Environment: real
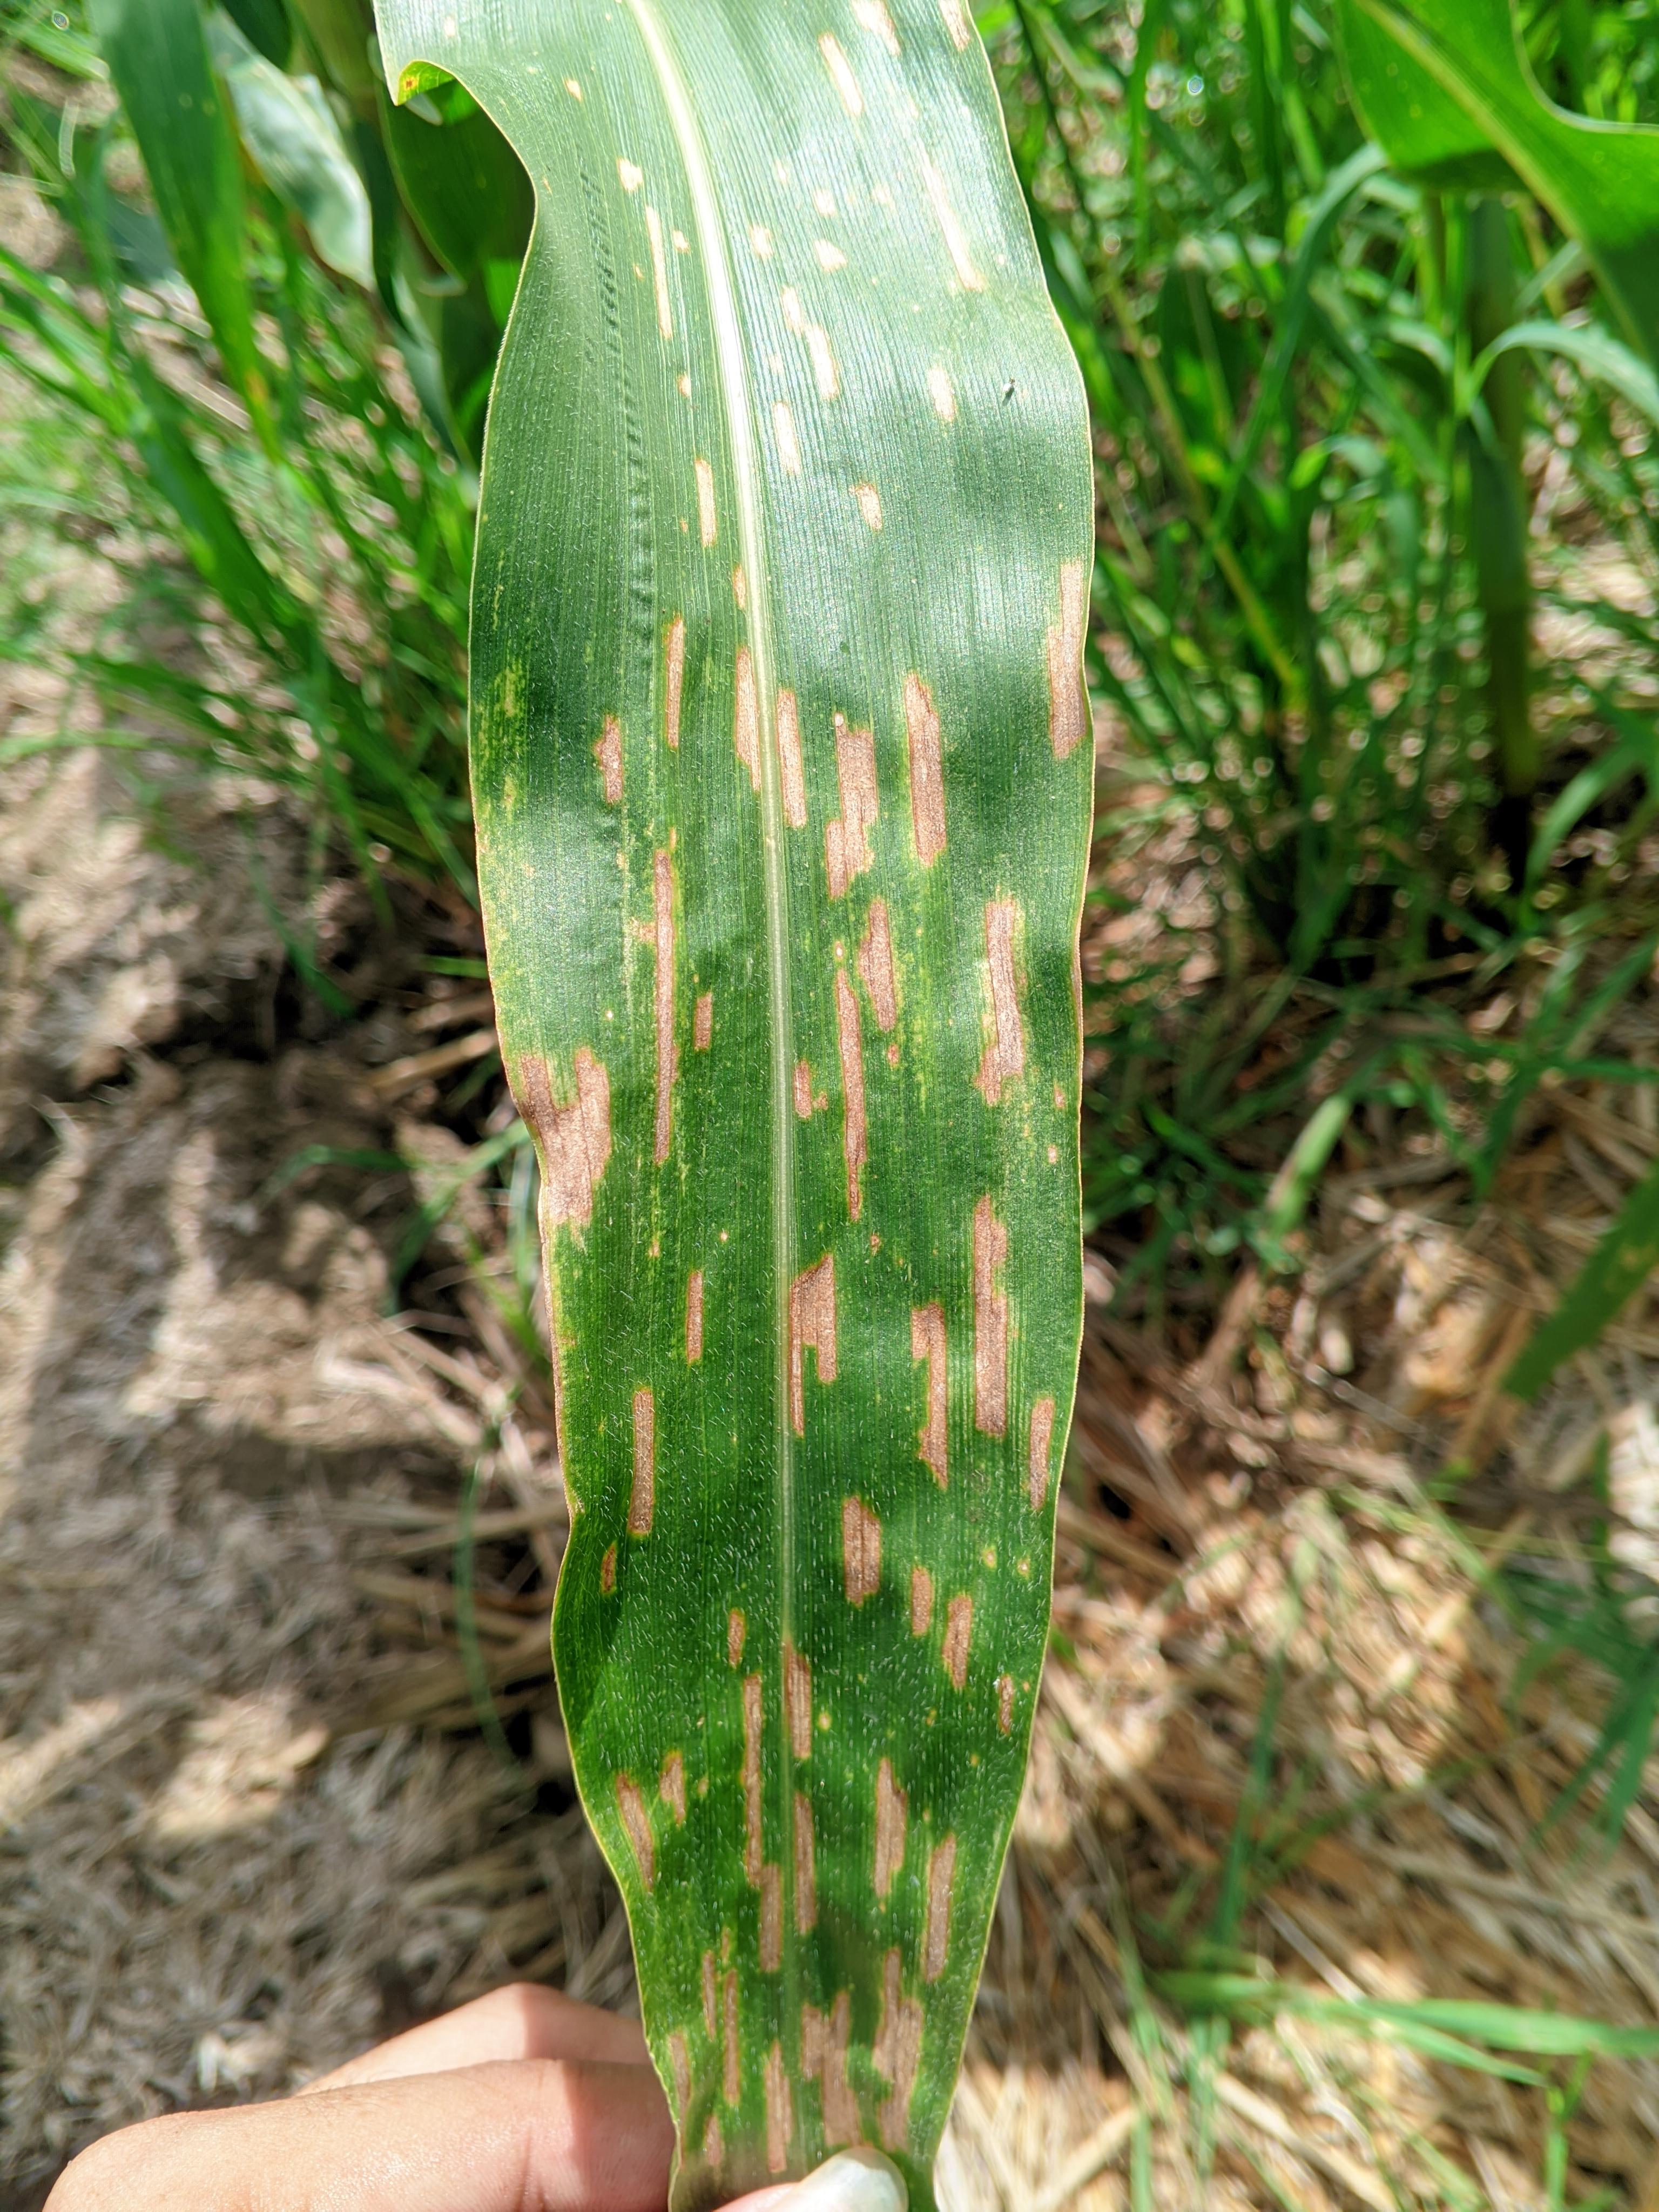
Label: gray_leaf_spot